Yegor Filipenko

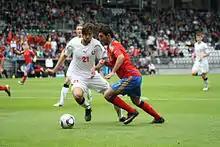
Filipenko challenging Spain's Adrián in 2011

Filipenko made his senior international debut on 12 September 2007, replacing Henadz Bliznyuk for the last 16 minutes of a 0–1 defeat to Slovenia at the Arena Petrol in Celje, for UEFA Euro 2008 qualification.